Patrick Kivlehan

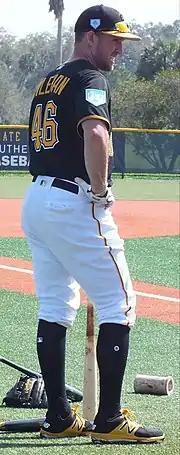
Kivlehan with the Pirates in 2019 spring training

On October 31, 2018, Kivlehan signed a minor league contract with the Pittsburgh Pirates. He played in 24 games for the Triple-A Indianapolis Indians in 2019, hitting .212/.287/.412 with four home runs and nine RBI.